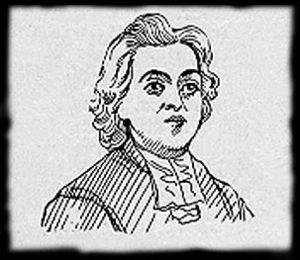
Jean Bourdon est le premier ingénieur et arpenteur de la Nouvelle-France. Il occupe aussi des fonctions de seigneur, de diplomate chez les Autochtones, de procureur général au Conseil souverain et de commis général de la Communauté des Habitants. Il est l'auteur des premiers plans de Québec et de ses environs.